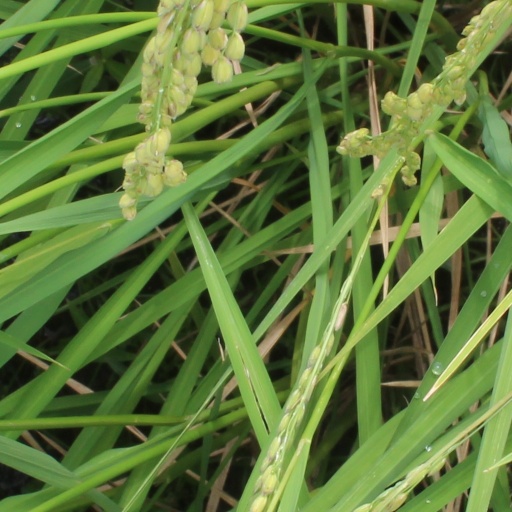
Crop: rice